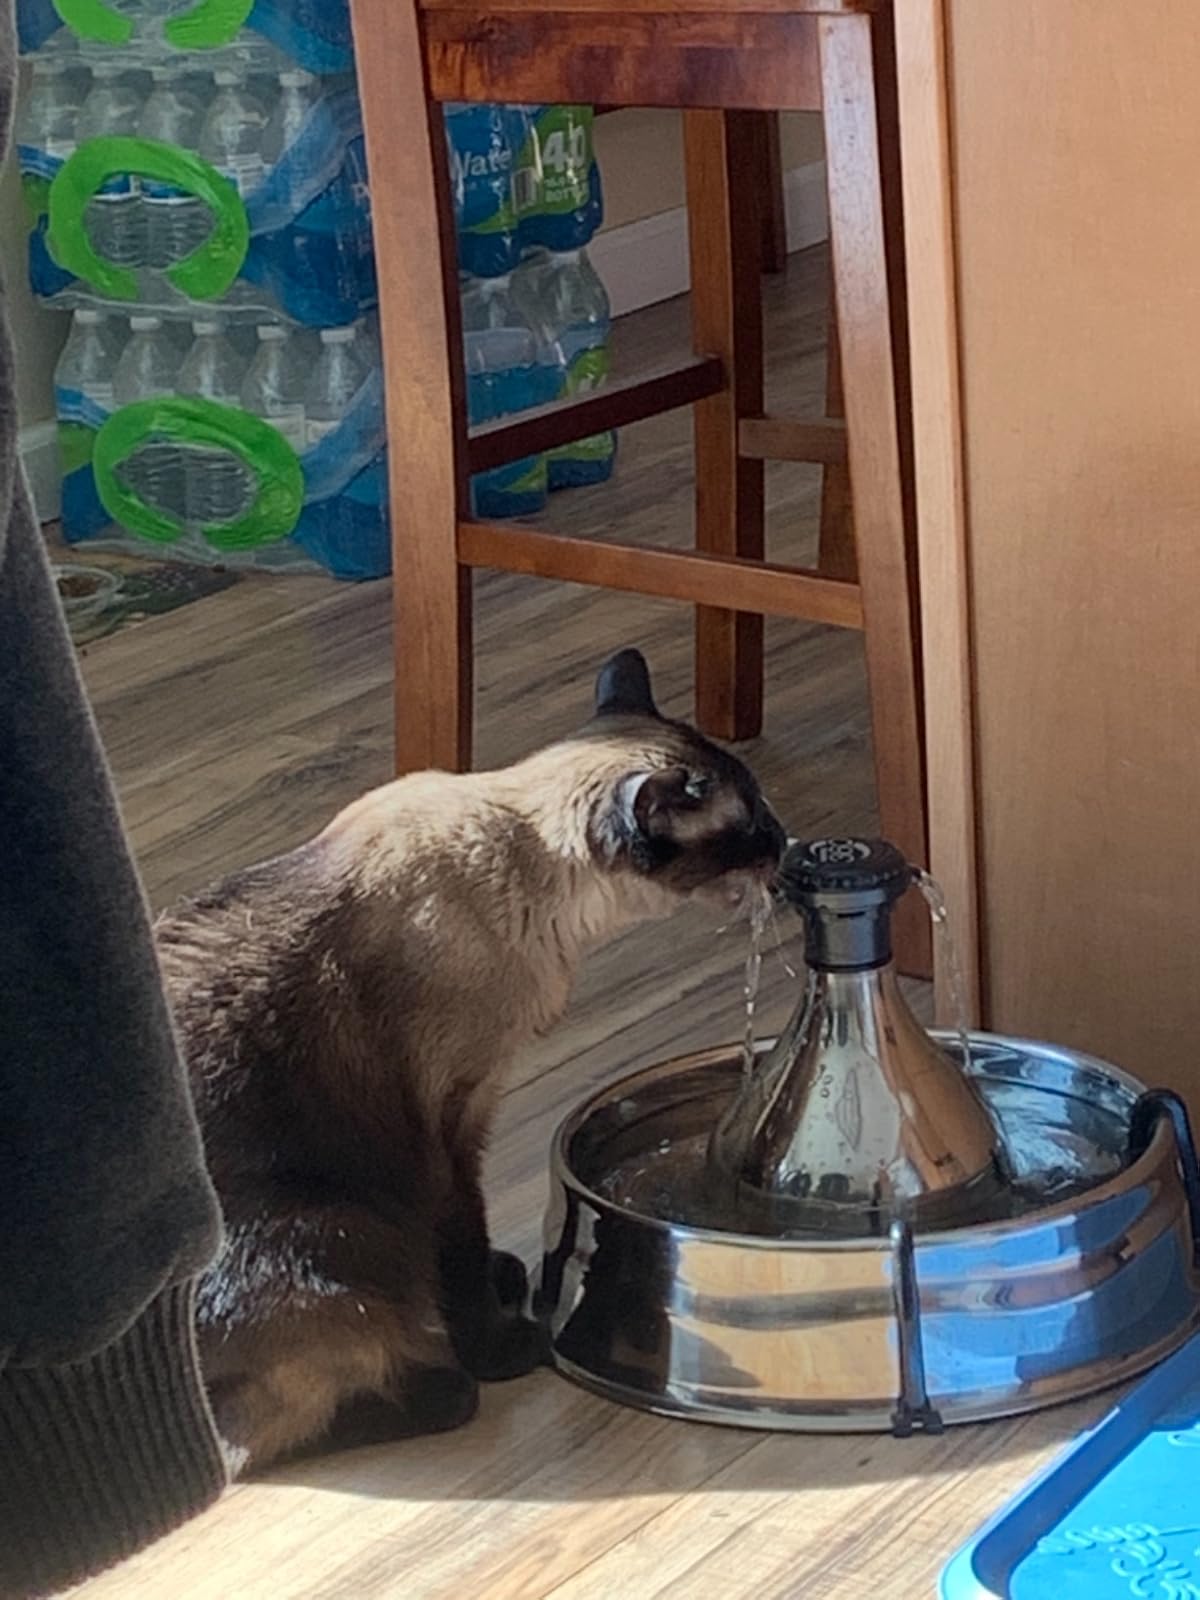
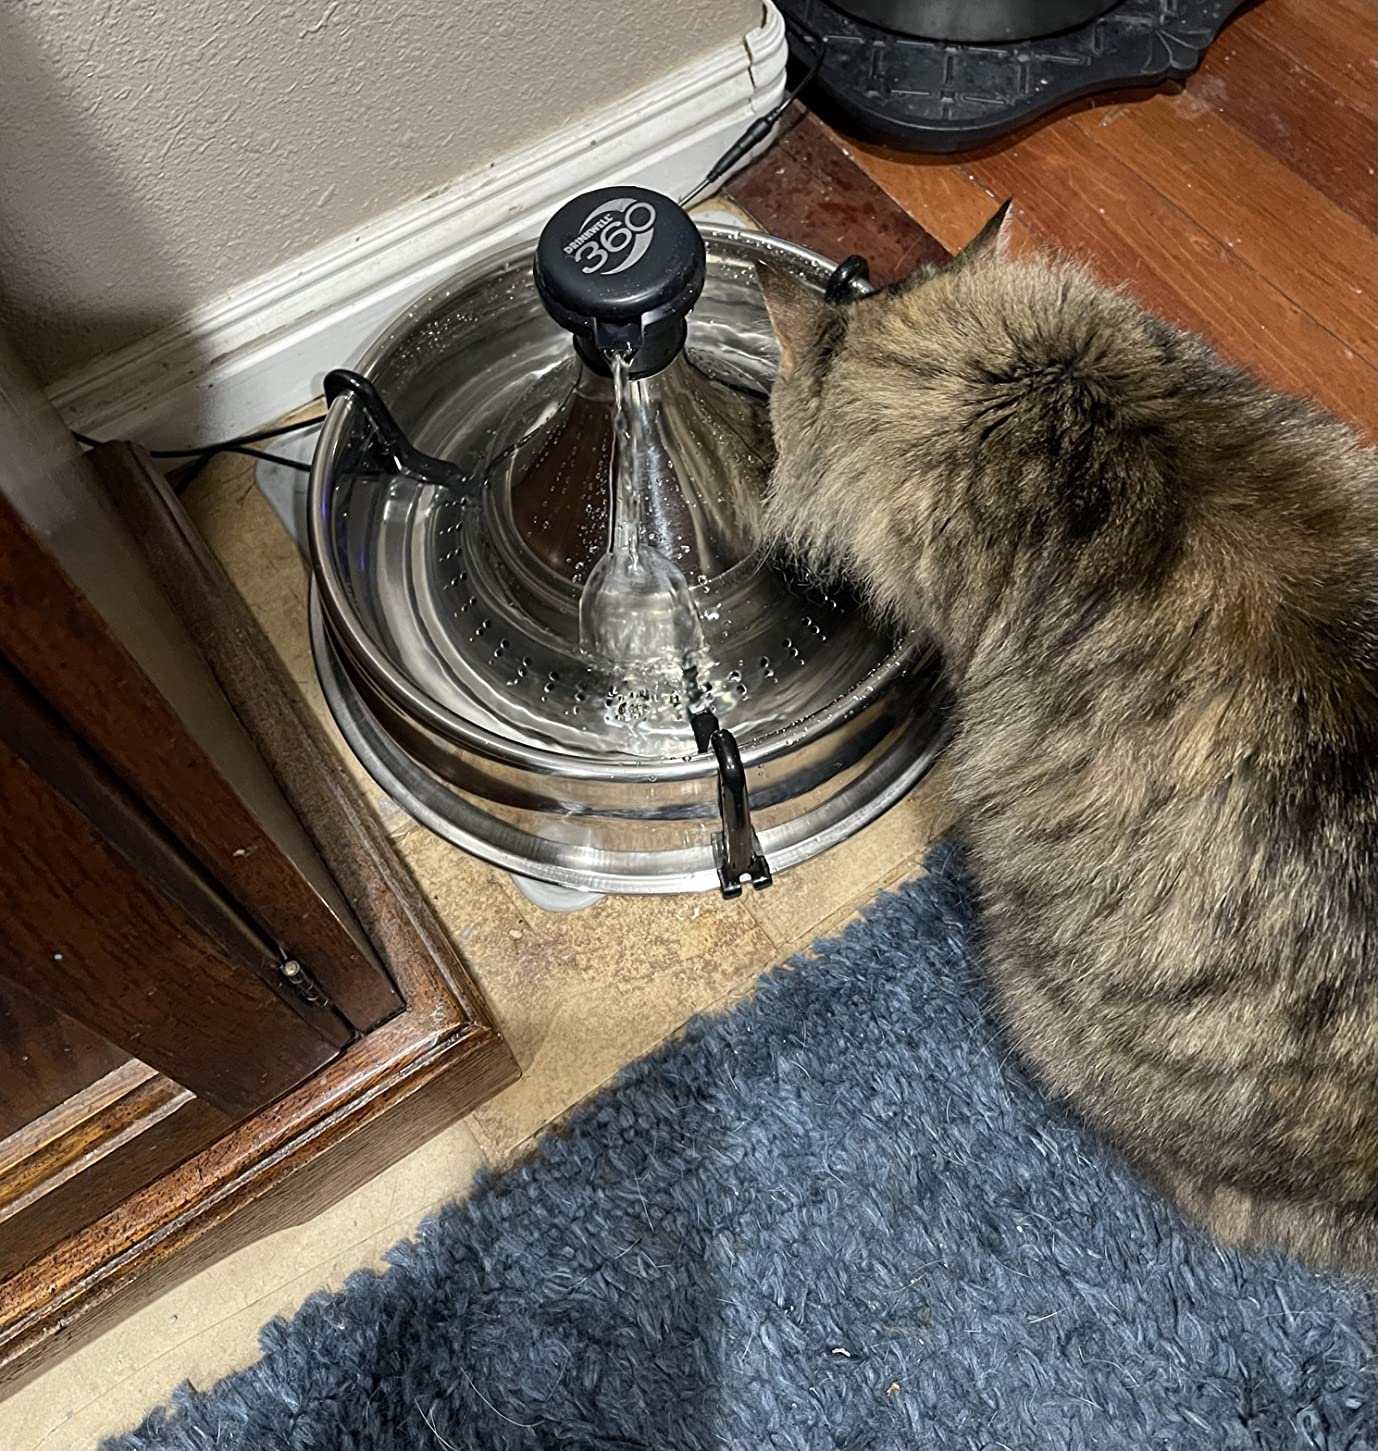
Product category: items_bowl
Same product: yes